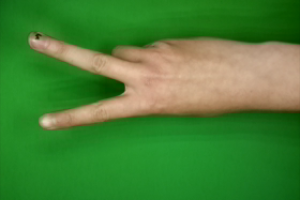
Label: scissors